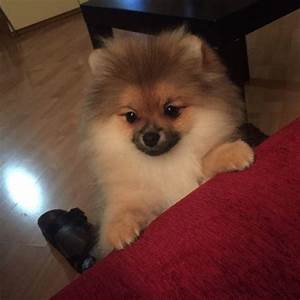
Label: dog